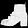
Label: Ankle boot